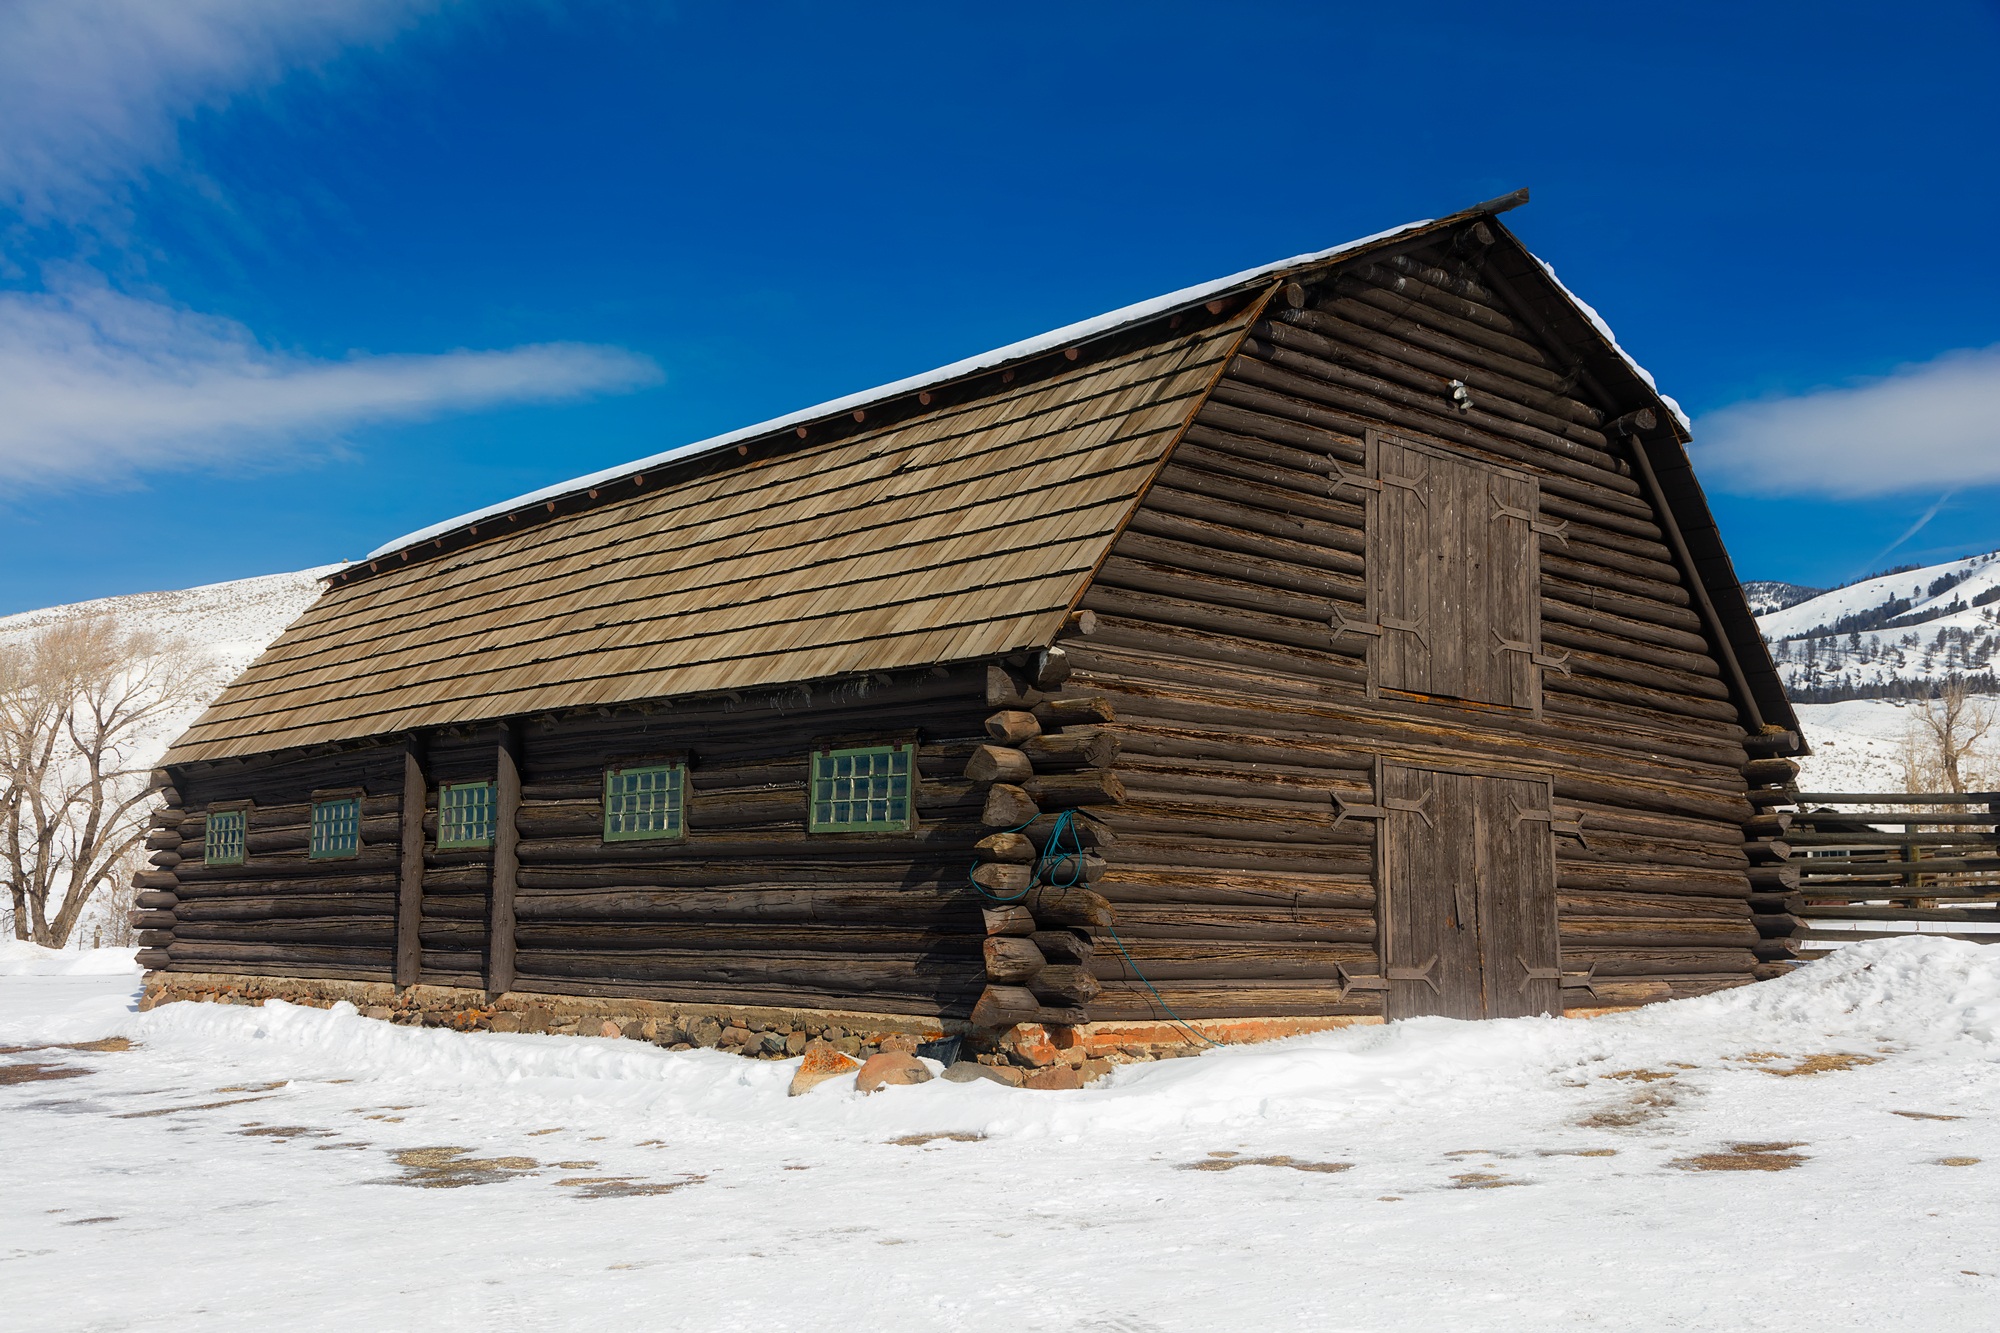
landscape, water, nature, forest, wilderness, snow, winter, architecture, wood, field, farm, meadow, countryside, house, building, barn, home, river, valley, country, rustic, travel, hut, shack, ice, rural, scenic, cottage, ranch, facade, tourism, national park, yellowstone, trees, outdoors, woods, mountains, log cabin, wyoming, rural area, log barn